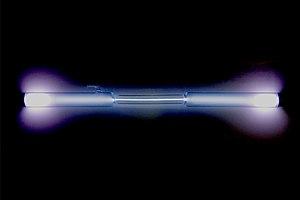
On appelle gaz nobles, ou gaz rares, les éléments chimiques du groupe 18 du tableau périodique. Ce sont l'hélium ₂He, le néon ₁₀Ne, l'argon ₁₈Ar, le krypton ₃₆Kr, le xénon ₅₄Xe et le radon ₈₆Rn, ce dernier étant radioactif, avec une période de 3,8 jours pour le radon 222, son isotope le plus stable. Ils forment une famille d'éléments chimiques très homogène de gaz monoatomiques incolores et inodores chimiquement très peu réactifs, voire totalement inertes pour les deux plus légers — hormis dans des conditions très particulières. L'oganesson ₁₁₈Og, découvert au début du XXIᵉ siècle, prolonge le 18ᵉ groupe, mais ses propriétés chimiques sont encore trop largement méconnues pour pouvoir le ranger dans une quelconque famille ; les effets relativistes d'un noyau atomique très chargé sur son cortège électronique pourraient en altérer suffisamment les propriétés, de sorte que cet élément, qui serait probablement solide et non gazeux, ne serait plus nécessairement un gaz noble.